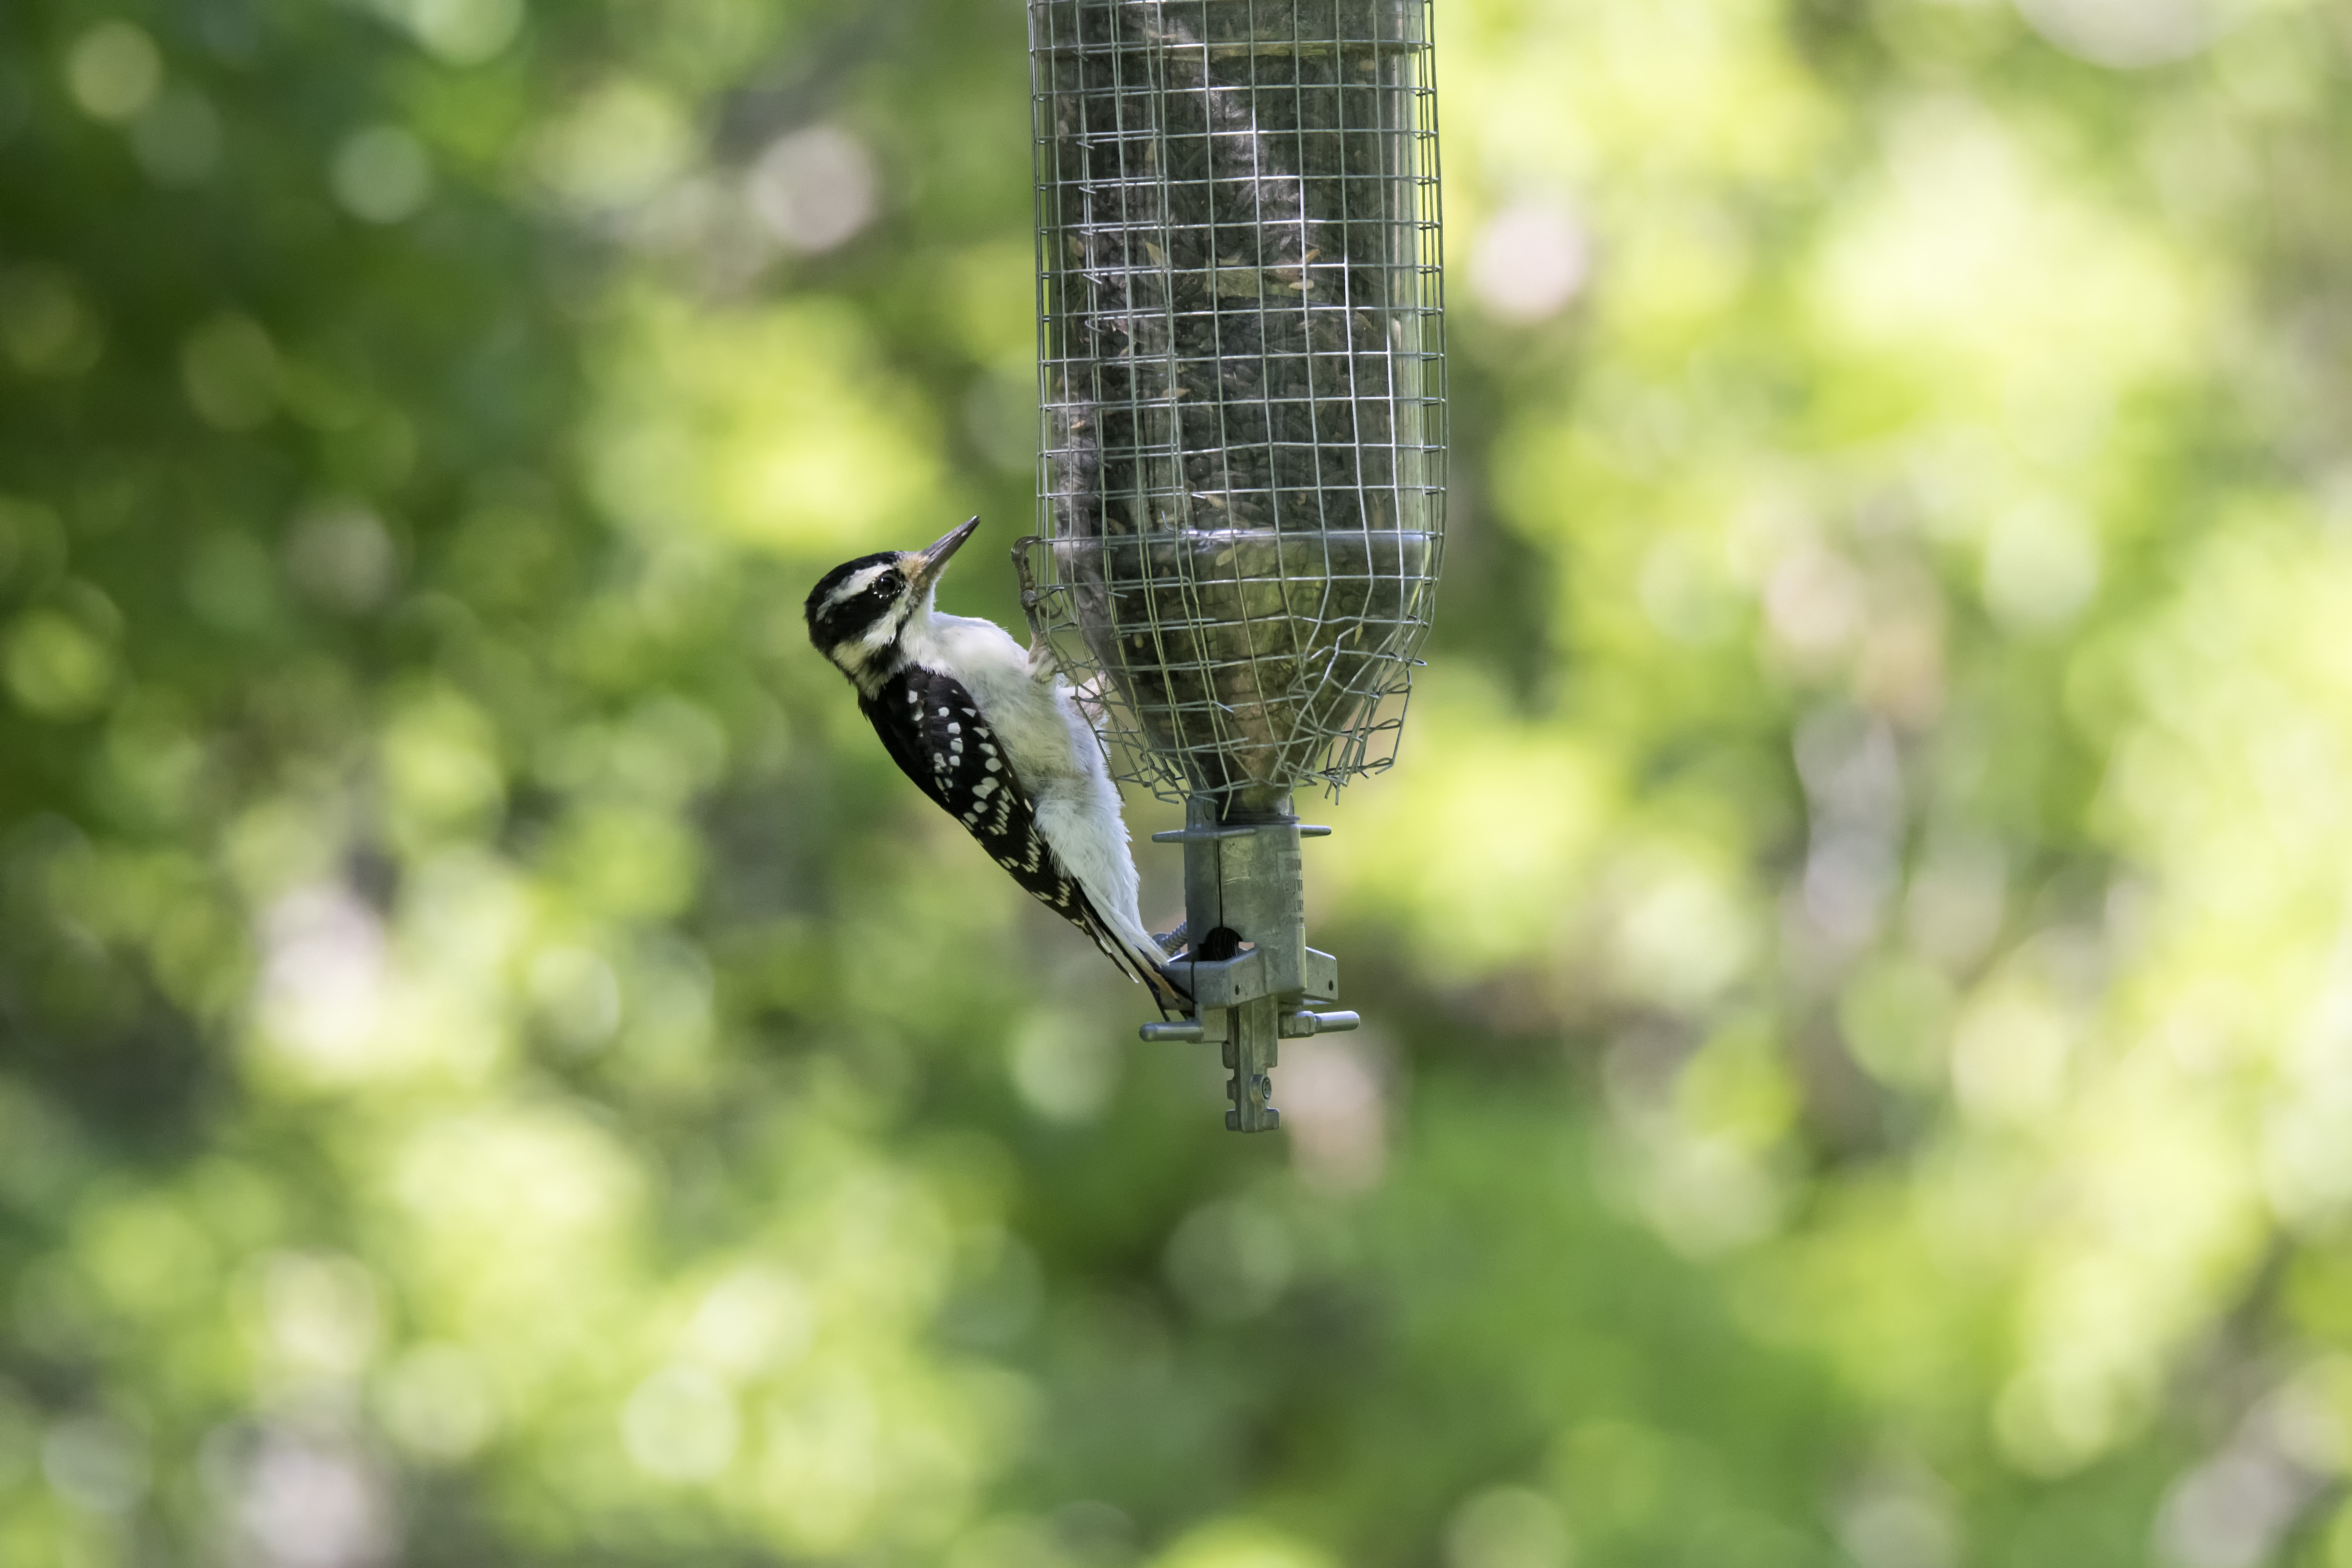
nature, branch, bird, leaf, wildlife, green, insect, fauna, invertebrate, canada, hairy, quebec, woodpecker, sherbrooke, oiseau, pic, chevelu, macro photography, perching bird